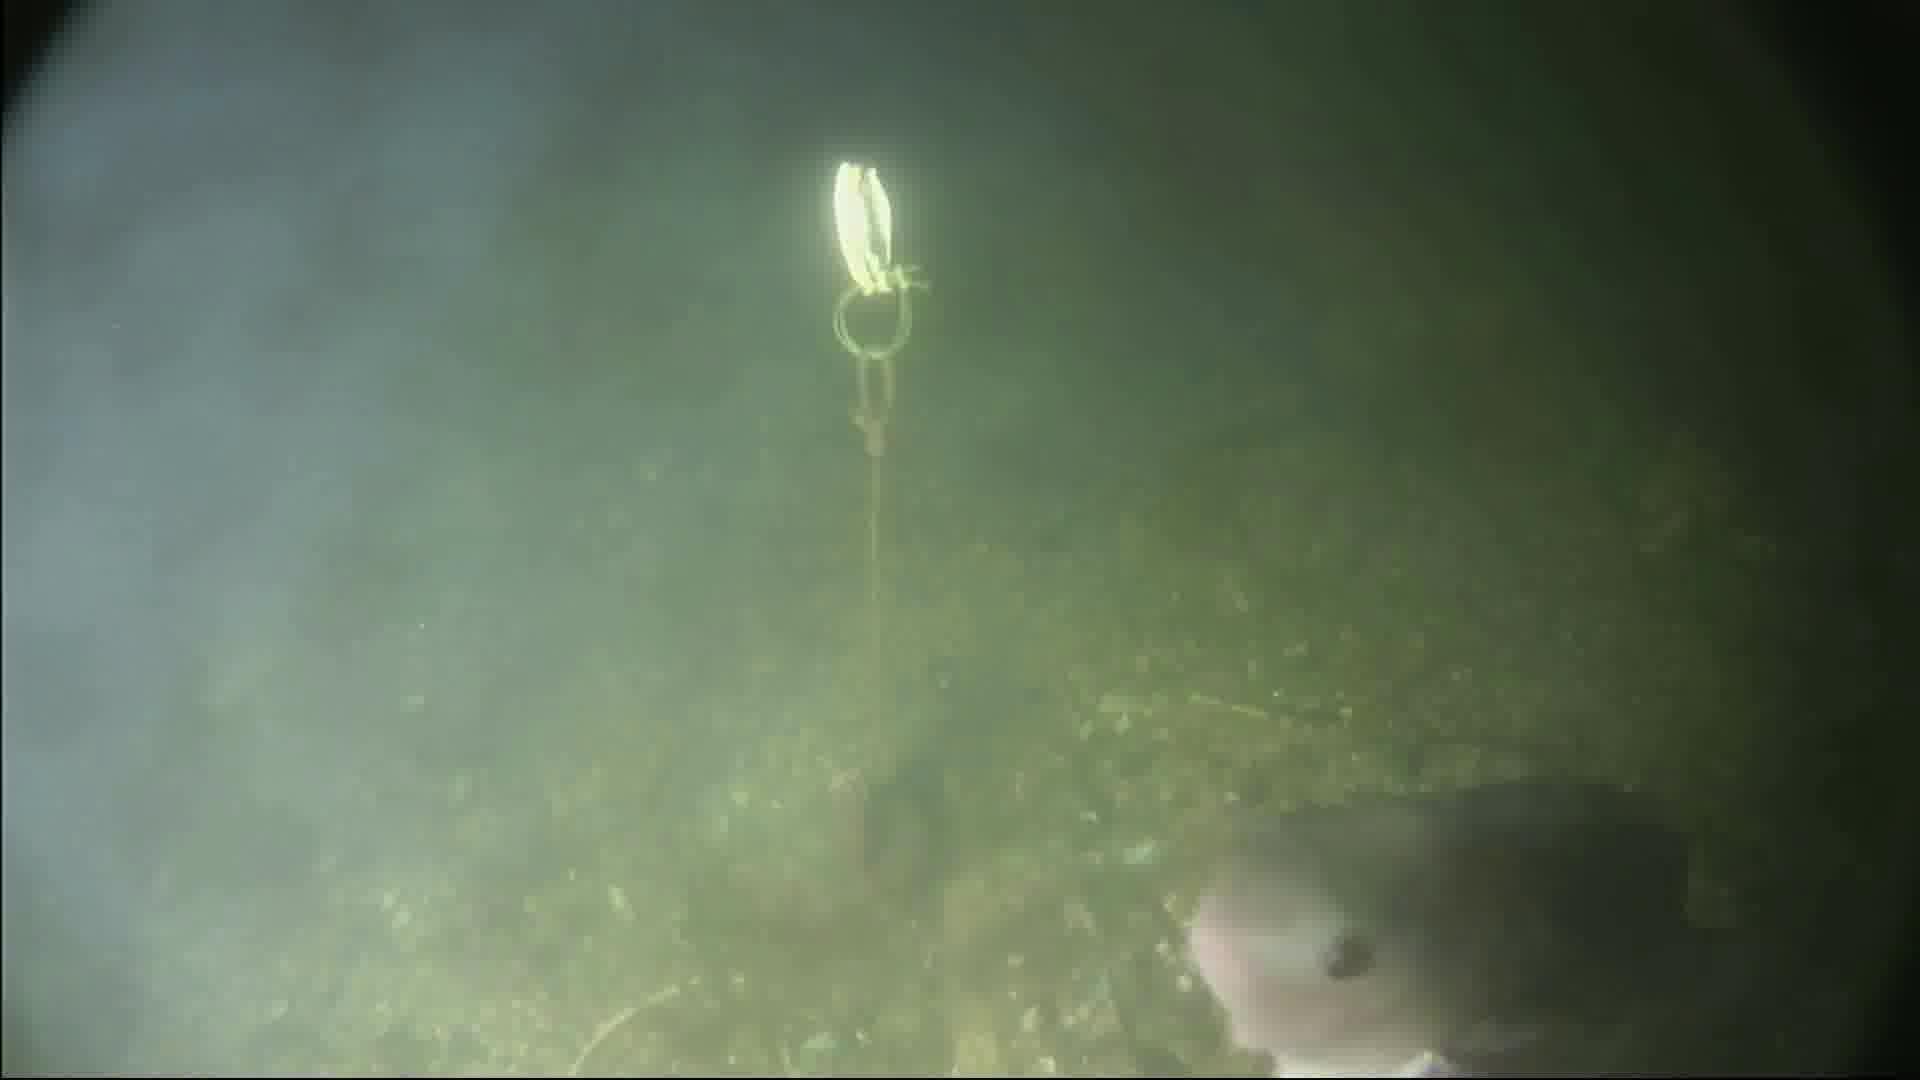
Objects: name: fish